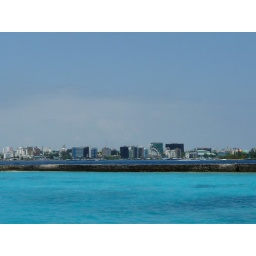
the end of a fab holiday looms as we arive by speedboat back at male for our flight home